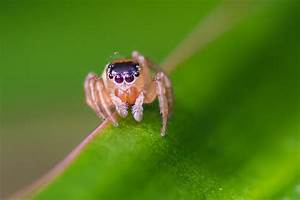
Label: spider